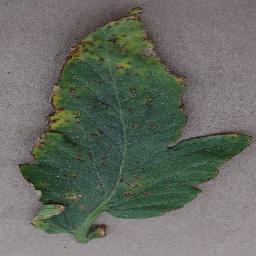
Label: Tomato___Bacterial_spot